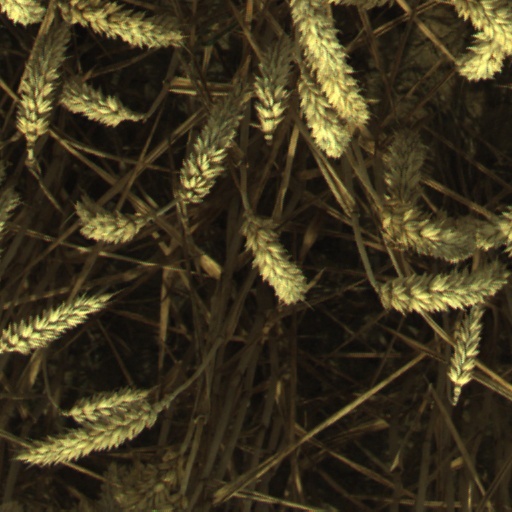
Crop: wheat